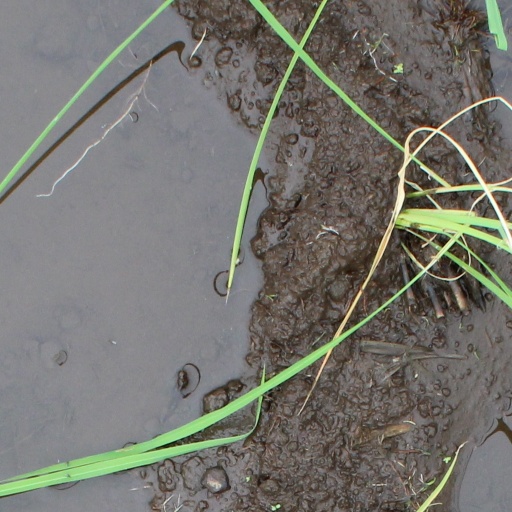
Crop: rice